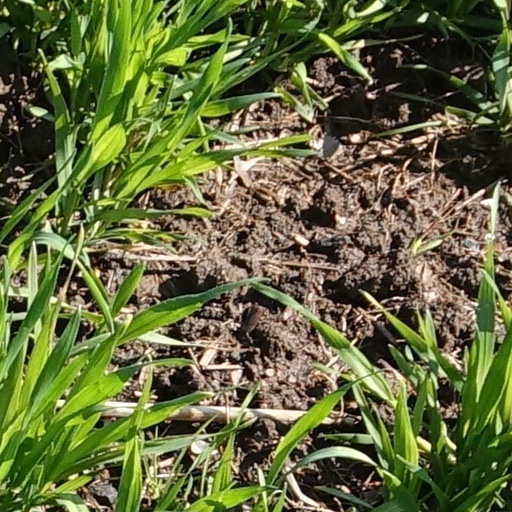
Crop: wheat